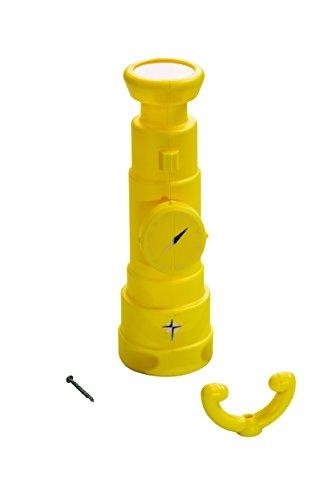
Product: Creative Cedar Designs Playset Telescope Accessory
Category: Toys & Games | Learning & Education | Optics | Telescopes
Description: Great Condition.
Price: $14.95